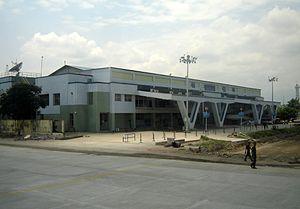
L'Aéroport de Bagdogra est un aéroport situé dans la ville de Bagdogra, à 16 km à l'ouest de la ville de Siliguri dans le District de Darjeeling dans le nord du Bengale-Occidental, en Inde. C'est la porte d'entrée des villes de Darjeeling, Kurseong, Mirik, et Kalimpong et de l'état de Sikkim, et voit à ce titre passer des milliers de touristes à l'année. L'aéroport assure également des liaisons par hélicoptère vers Gangtok, la capitale de Sikkim.